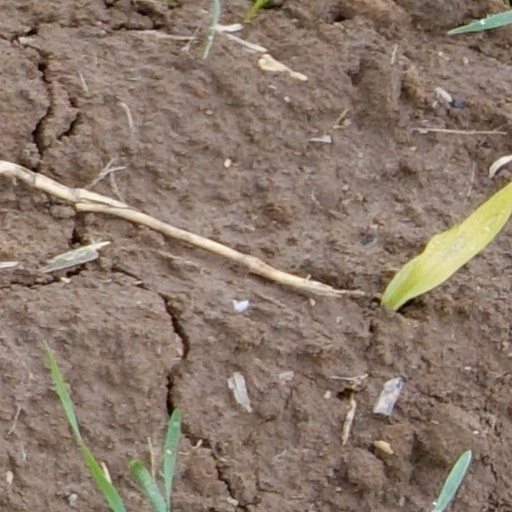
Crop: wheat